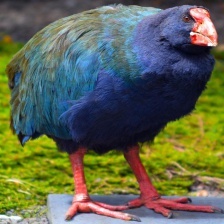
Species: TAKAHE
Scientific name: PORPHYRIO HOCHSTETTERI
ImageNet parent category: european_gallinule